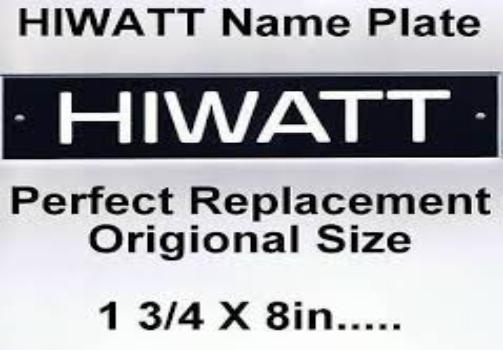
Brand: Hiwatt
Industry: Electronic